George Robey

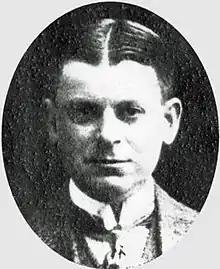
The producer C.B. Cochran engaged Robey for the Adelphi Theatre's operetta "Helen!" in 1932

This London engagement was a new experience for Robey, who had only been familiar with provincial pantomimes and week-long, one-man comedy shows. Aside from pantomime, he had never taken part in a long-running production, and he had never had to memorise lines precisely or keep to schedules enforced by strict directors and theatre managers. "The Bing Boys Are Here" ran for 378 performances and occupied the Alhambra for more than a year. The theatrical press praised Robey as "the first actor of the halls". He made two films towards the end of the war: "The Anti-frivolity League" in 1916 and "Doing His Bit" the following year.